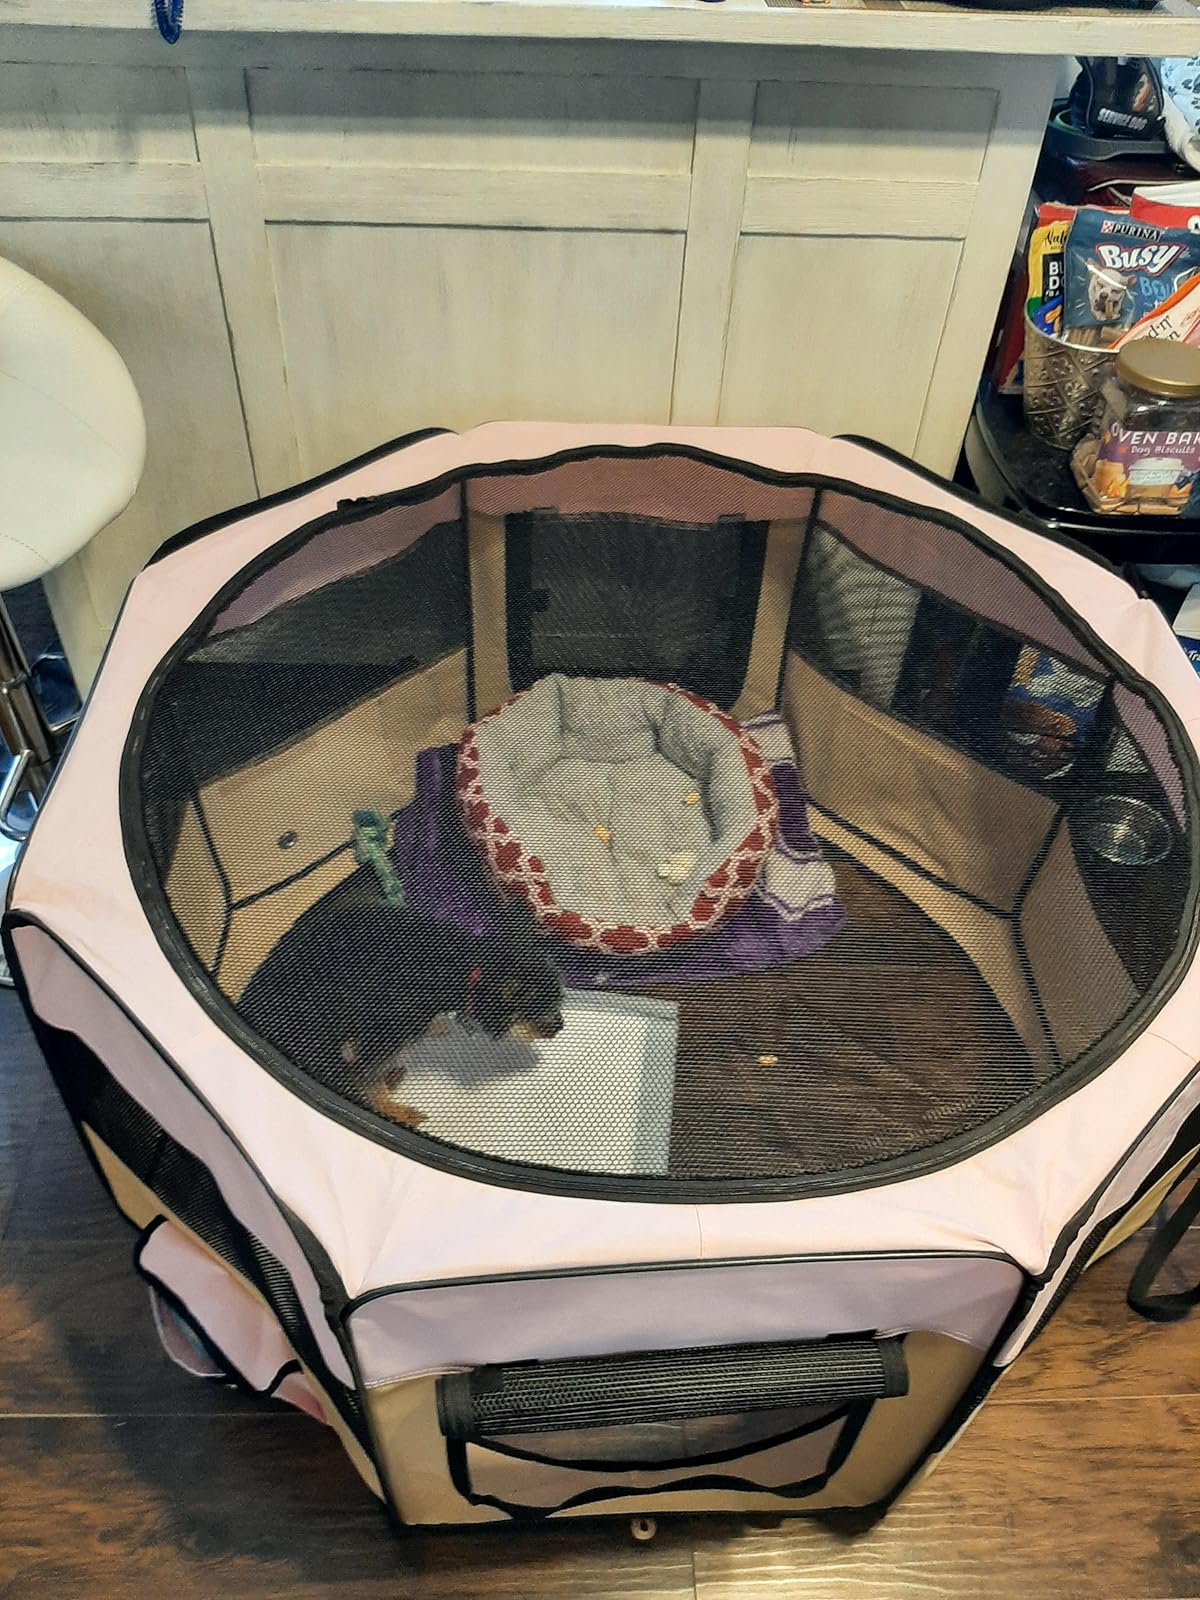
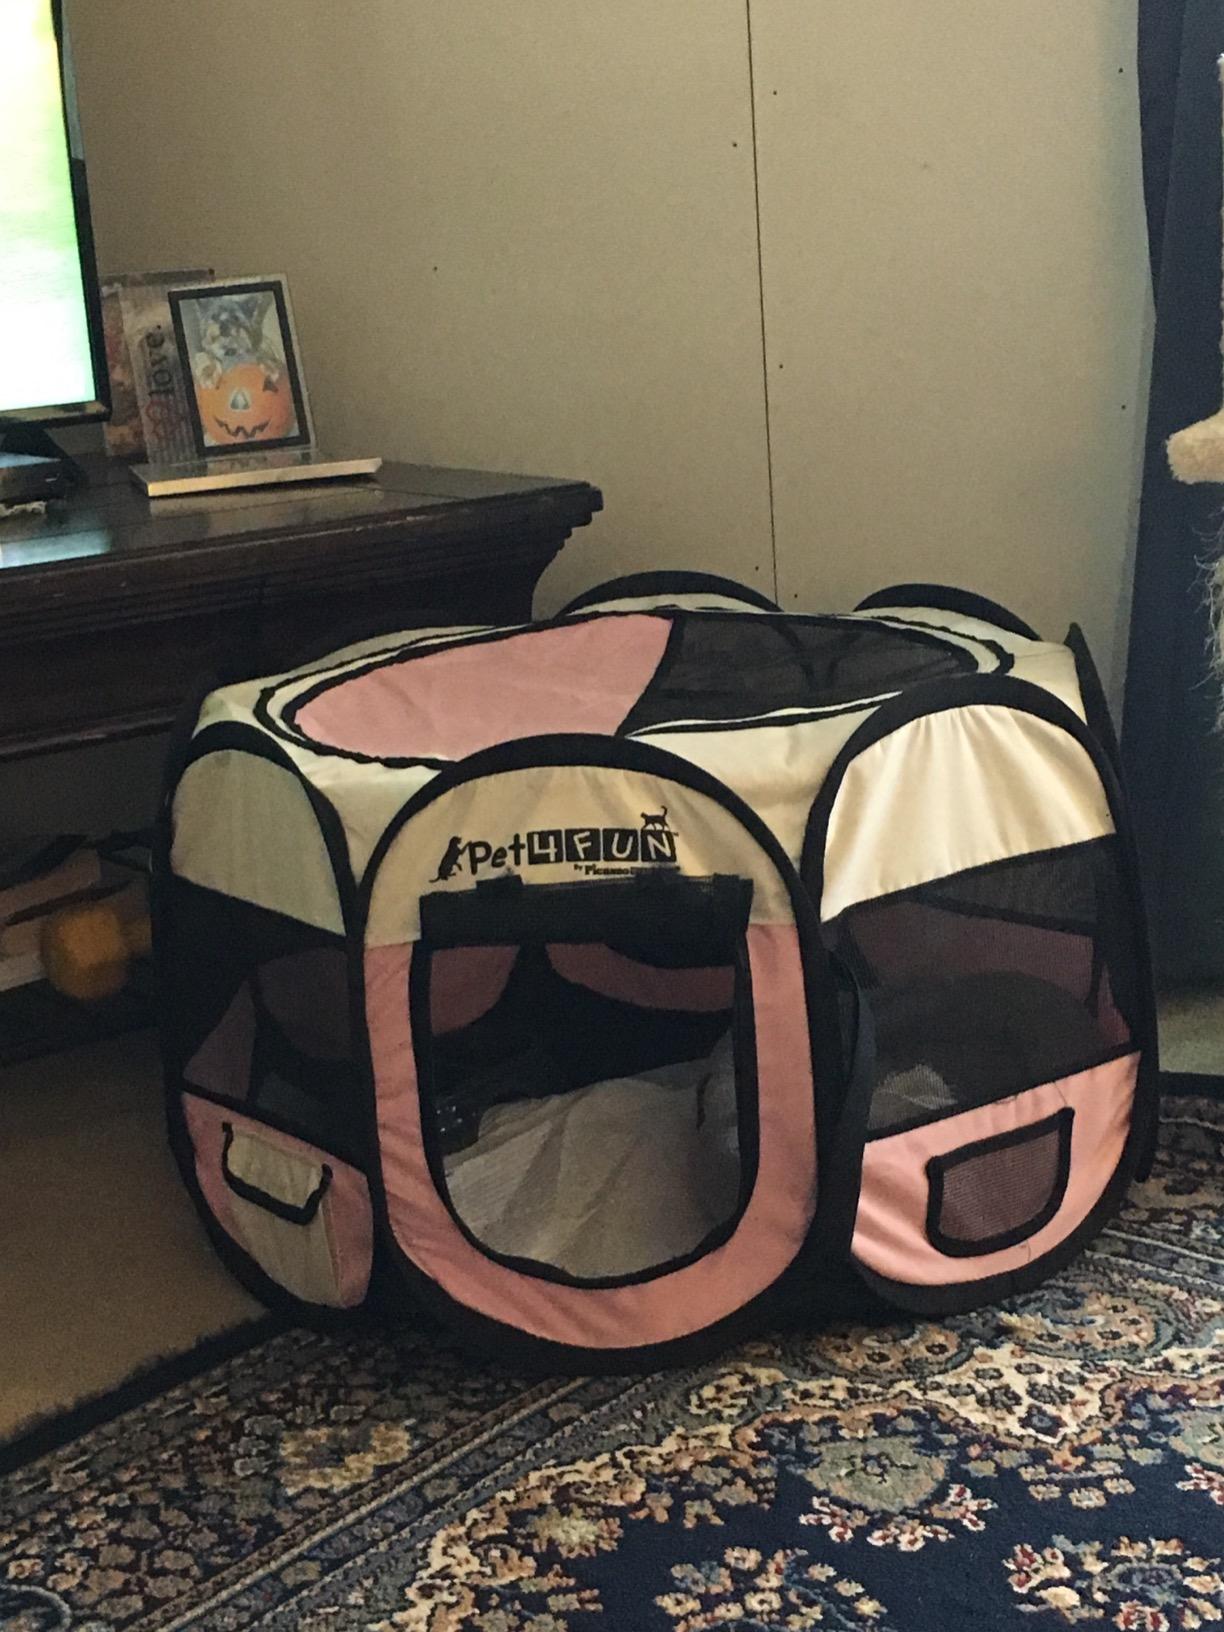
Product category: items_kennel
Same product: no